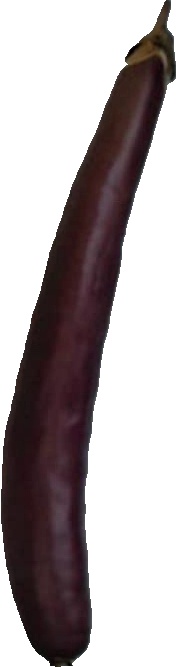
Label: eggplant_long_1